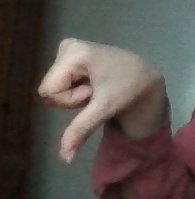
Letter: waw